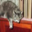
Label: cat